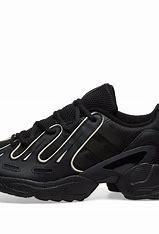
Brand: Adidas
Model: EQT Gazelle